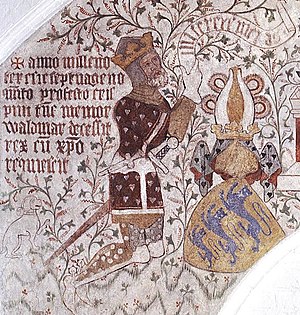
Danmarks rigsvåben / Gallerier / Rigsvåbenet i forskellige udgaver
Valdemar Atterdag gengivet på et kalkmaleri i Sankt Peders Kirke i Næstved. Freskoen blev skabt kort efter kongens død i 1375, senere overkalket og genopdaget i slutningen af 1800-tallet. Dele af maleriet er rekonstrueret, særligt er de tre løver i våbenskjoldet 1800-tals rekonstruktioner baseret på samme konges sigil.
Danmarks rigsvåben består af tre gående, blå løver med røde tunger og kronet med gyldne kroner. Et gyldent skjold udgør baggrunden og dette er belagt med 9 røde hjerter, eller som de officielt betegnes, søblade. Farven på løvernes kløer er ikke fastsat officielt, men i nyere gengivelser har løverne tit gyldne kløer.